Pathogenic fungus

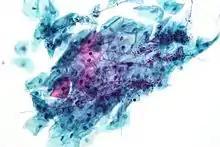
Candida. Pap test specimen. Pap stain.

"Candida" species cause infections in individuals with deficient immune systems. Candida species tend to be the culprit of most fungal infections and can cause both systemic and superficial infection. Th1-type cell-mediated immunity (CMI) is required for clearance of a fungal infection.